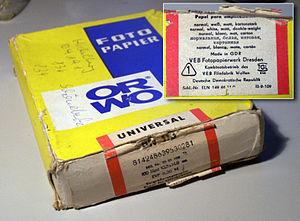
Wolfen est une ville Allemande située dans l'arrondissement d'Anhalt-Bitterfeld, dans le Land de Saxe-Anhalt. Depuis le 1ᵉʳ juillet 2007, elle fait partie de la ville de Bitterfeld-Wolfen.